Kwok Ho Ting

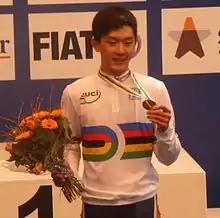
Kwok in 2011

Marco Kwok Ho-Ting (born on 26 February 1988) is a Hong Kong's World Champion cyclist. On 24 March 2011, he stunned a quality field to win the gold medal in the scratch race at the 2011 UCI Track Cycling World Championships in Apeldoorn, the Netherlands. Kwok beat Italy's Elia Viviani to second place, with Morgan Kneisky of France taking third.